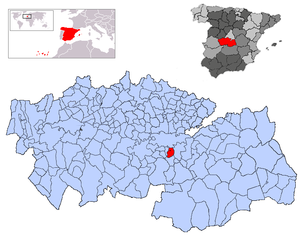
Burguillos de Toledo est une commune d'Espagne de la province de Tolède dans la communauté autonome de Castille-La Manche.